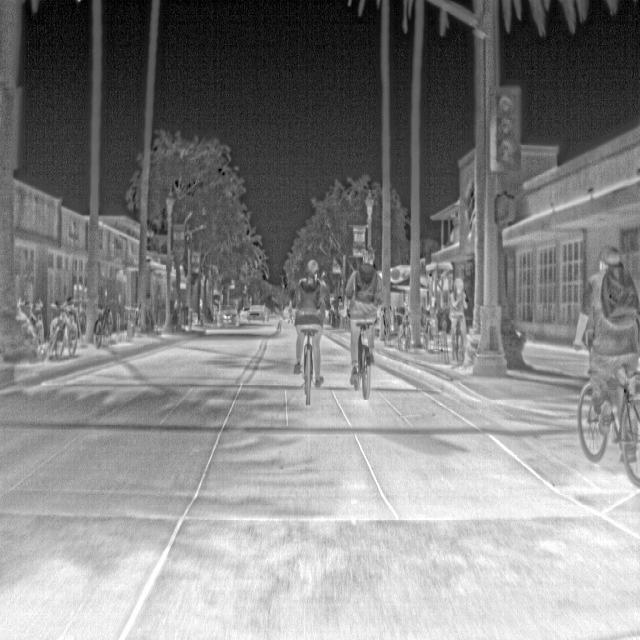
Detected objects:
label: person
label: person
label: person
label: person
label: person